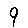
Label: 9